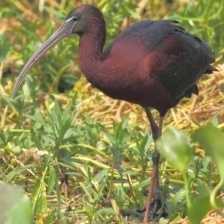
Species: GLOSSY IBIS
Scientific name: PLEGADIS FALCINELLUS